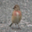
Label: bird